Criticism of religion

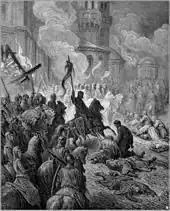
Entry of the Crusaders into Constantinople by Gustave Doré (1832–1883)

In the early 21st century, the New Atheists became focal polemicists in modern criticism of religion. The four authors come from widely different backgrounds and have published books which have been the focus of criticism of religion narratives, with over 100 books and hundreds of scholarly articles commenting on and critiquing the "Four Horsemen's" works. Their books and articles have spawned debate in multiple fields of inquiry and are heavily quoted in popular media (online forums, YouTube, television and popular philosophy). In "The End of Faith", philosopher Sam Harris focused on what he perceived as negative qualities of religion including violence. In "", philosopher Daniel Dennett focused on the question of "why we believe strange things". In "The God Delusion", biologist Richard Dawkins discussed religion broadly. In "God Is Not Great", journalist and polemicist Christopher Hitchens claimed religious forces attack human dignity and wrote about corruption in religious organizations.